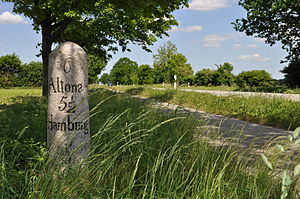
Groß Niendorf (Holsten)
Altona-Neustädter Chaussee i Groß-Niendorf
Groß Niendorf er en by og en kommune i det nordlige Tyskland, beliggende i Amt Leezen under Kreis Segeberg. Kreis Segeberg ligger i den sydøstlige del af delstaten Slesvig-Holsten.